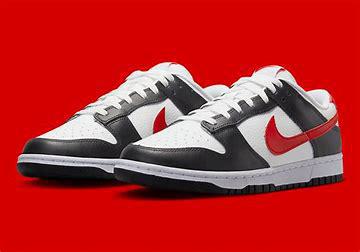
Brand: Nike
Model: kg Nike Dunk